MIA. (German band)

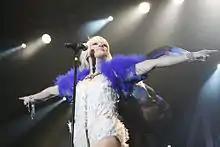
Frontwoman Mieze Katz

During a live appearance in Bonn on 19 April 2008, the band introduced their new song "Mein Freund" ("My Friend"). It was the first single from their fourth album "Willkommen im Club" ("Welcome to the Club") released in September and debuting at number 4 on the German album charts. According to newspaper reports, the band also planned to release that album in an English-language version, which, however, never happened.